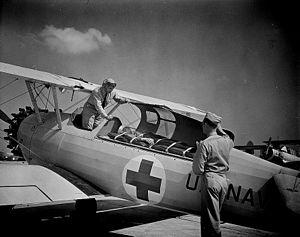
Le Boeing-Stearman Model 75 est un biplan utilisé comme avion d'entraînement militaire. Au moins 9 783 modèles ont été construits aux États-Unis par le fabricant Boeing et Stearman durant les années 1930 et 1940. Stearman Aircraft devient une filiale de Boeing en 1934. Connu sous les noms de Stearman, Boeing Stearman ou Kaydet, il sert de formateur principal pour l'United States Army Air Forces, pour l'entrainement de base dans la United States Navy et dans l'Aviation royale canadienne sous le nom de Kaydet durant la Seconde Guerre mondiale. Après la fin du conflit, des milliers d'avion en surplus sont vendus sur le marché civil. Juste après la guerre, ils ont été utilisés couramment comme avion de loisir et pour le travail agricole.